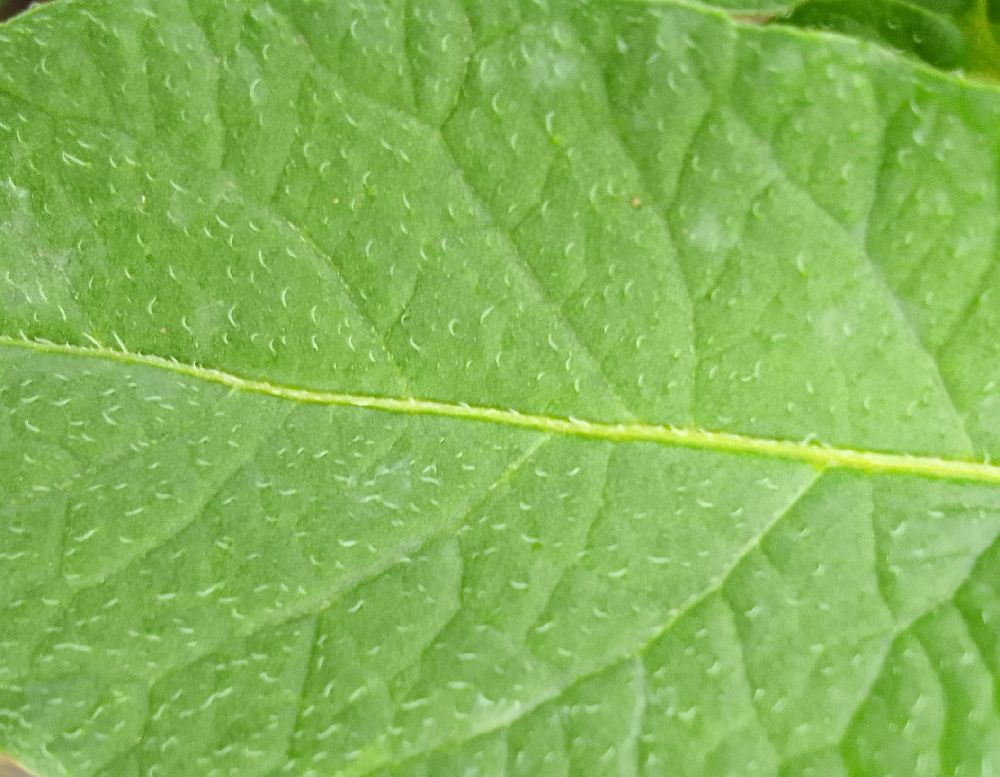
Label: Healthy